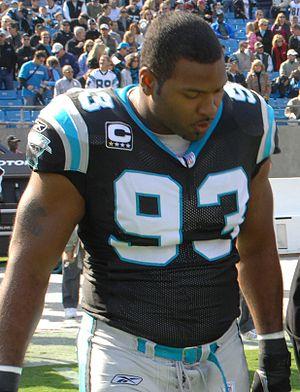
La franchise des Panthers de la Caroline est une équipe professionnelle de football américain basée à Charlotte en Caroline du Nord bien que représentant la Caroline du Nord et la Caroline du Sud en National Football League.